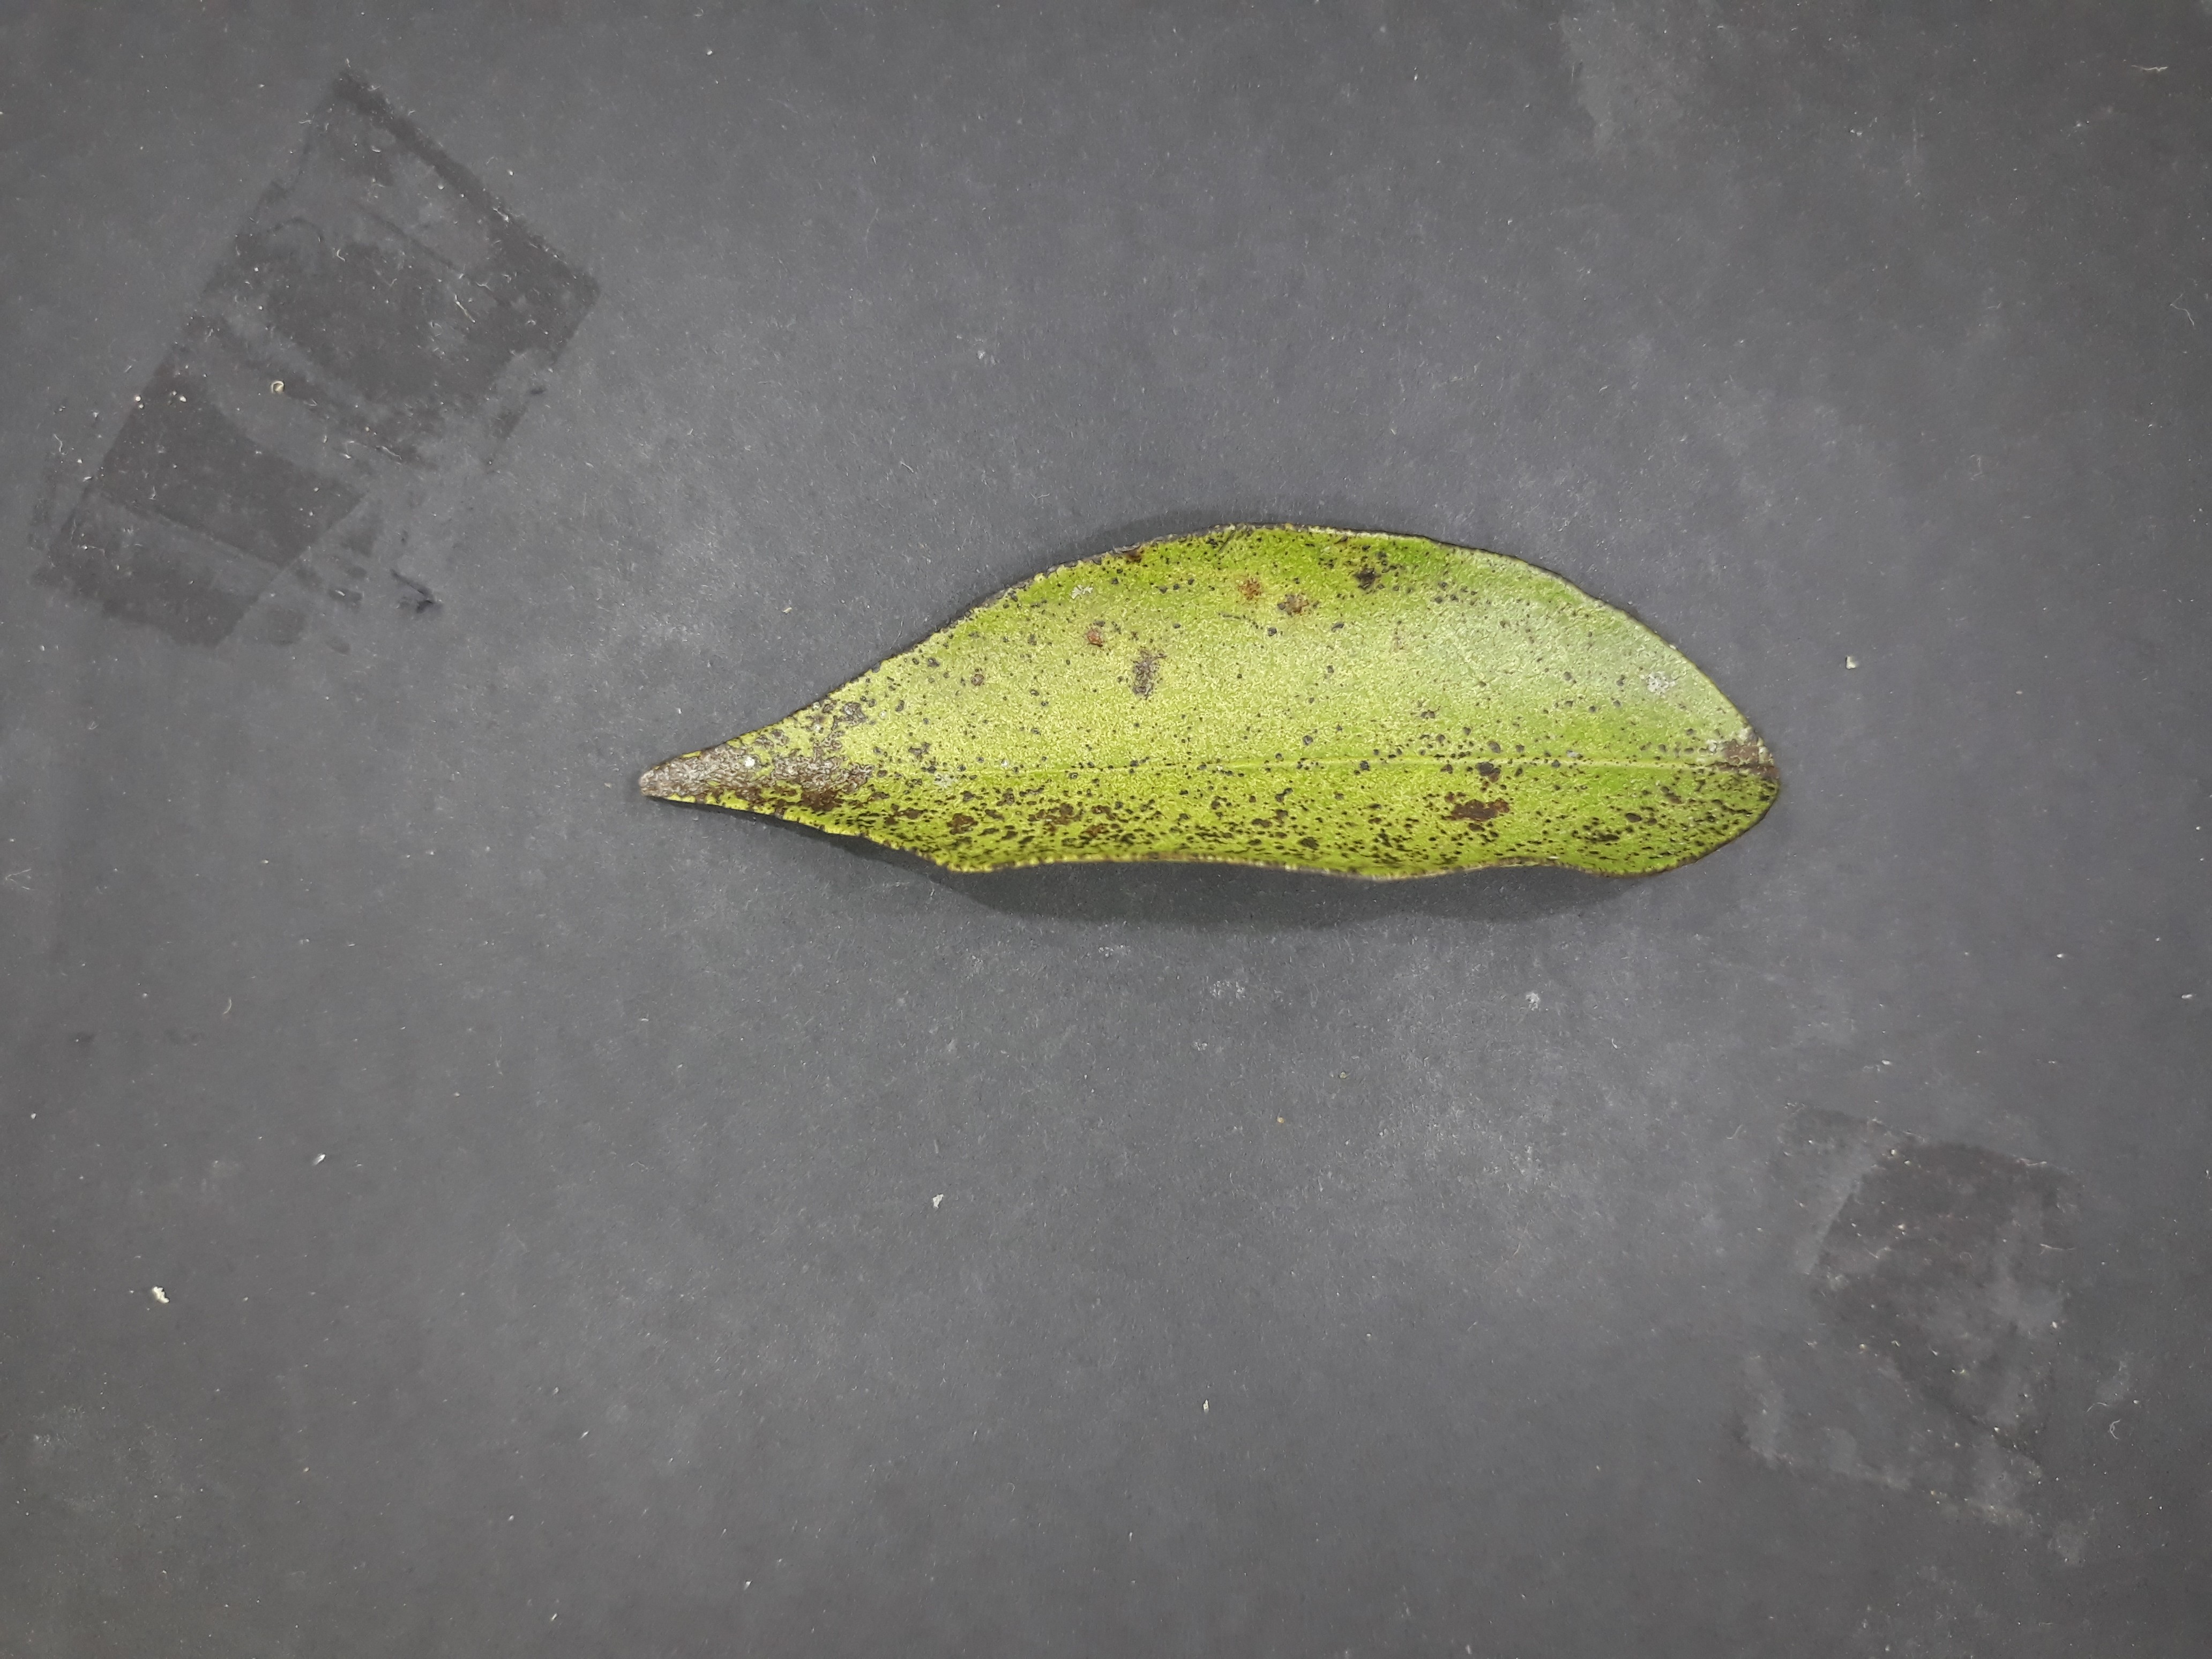
Label: Greasy_spot